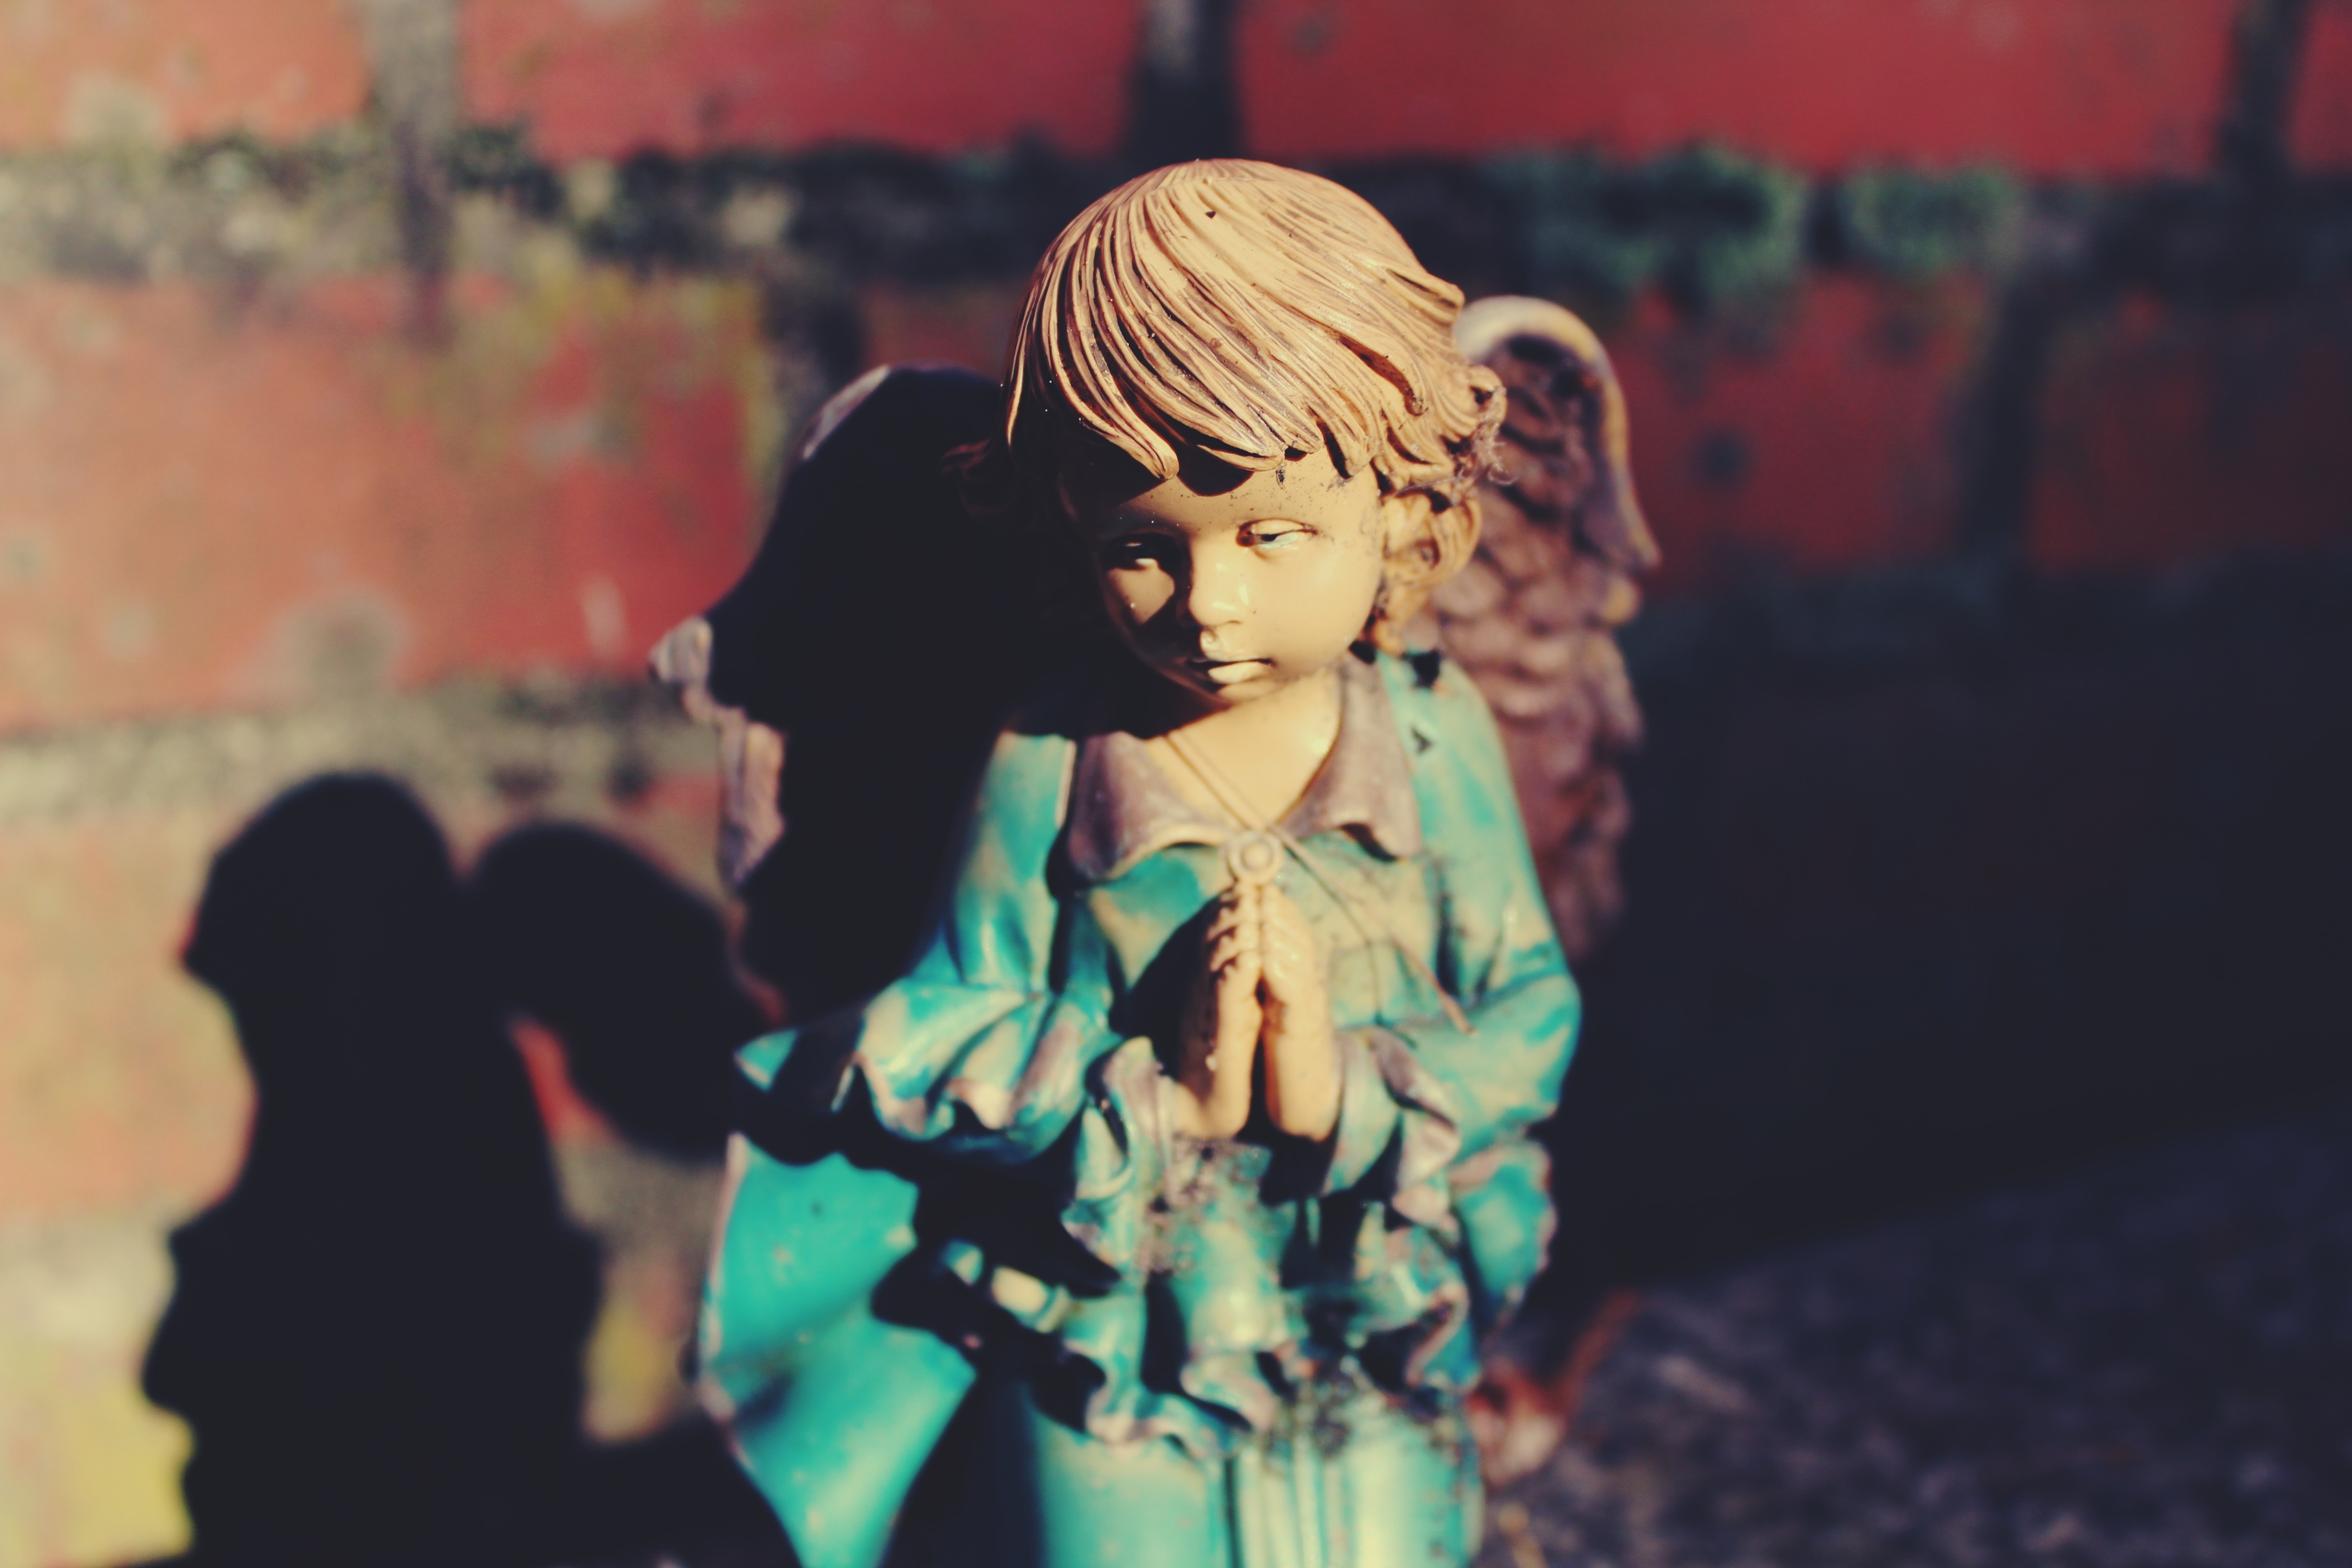
wing, sun, woman, wall, statue, color, shadow, religion, rest, cemetery, christian, spiritual, pray, sculpture, angel, art, figure, gold, hands, contemplative, faith, commemorate, prayer, christianity, anime, angel figure, god, angel face